The Golden Slipper, York

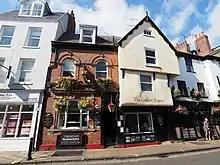
The Golden Slipper, in 2021

The Golden Slipper is a Grade II listed pub in the city centre of York, England.